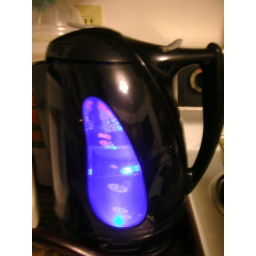
This electo pot can boil water in two minutes.